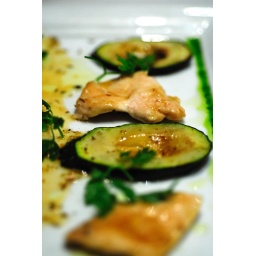
Pan fried chicken "scaloppine" with zucchini in dry oregano and lemon sauce